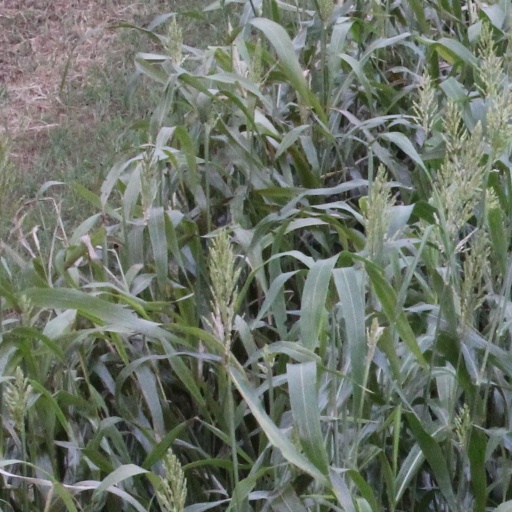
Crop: sorghum